The Naked Island

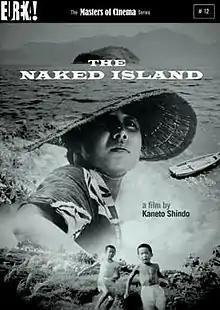
Home video cover art by Eureka Entertainment

The Naked Island is a Japanese black-and-white film from 1960, directed by Kaneto Shindō. The film is notable for having almost no spoken dialogue.